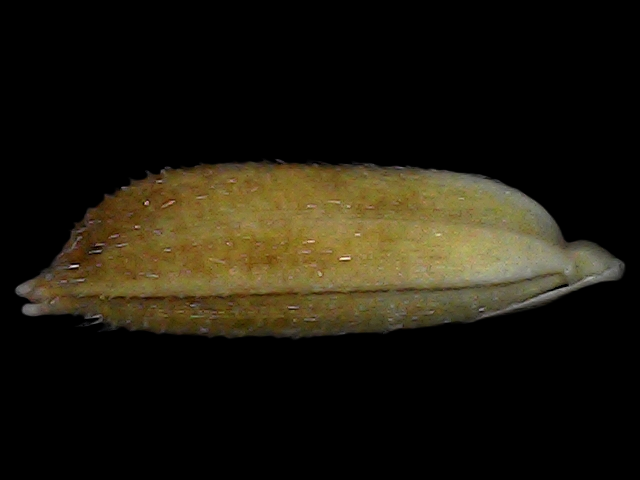
Rice variety: Bd56